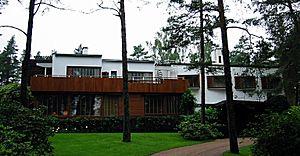
Villa Mairea Noormarkussa, Alvar Aalto arch.
Cet article est une liste partielle des bâtiments conçus par Alvar Aalto.